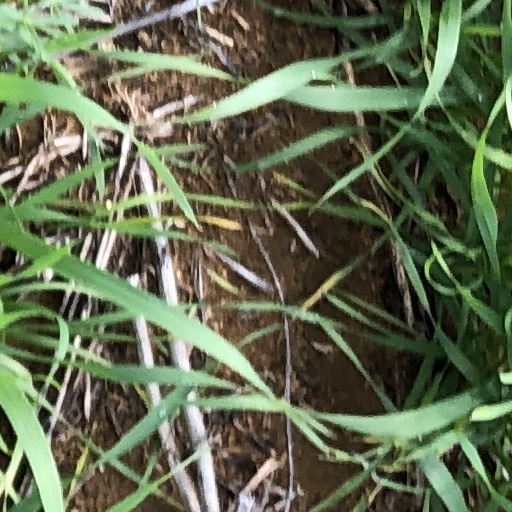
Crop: wheat